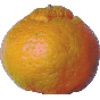
Label: Mandarine 1